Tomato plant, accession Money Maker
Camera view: bottom (45 deg); turntable rotation: 330 degrees
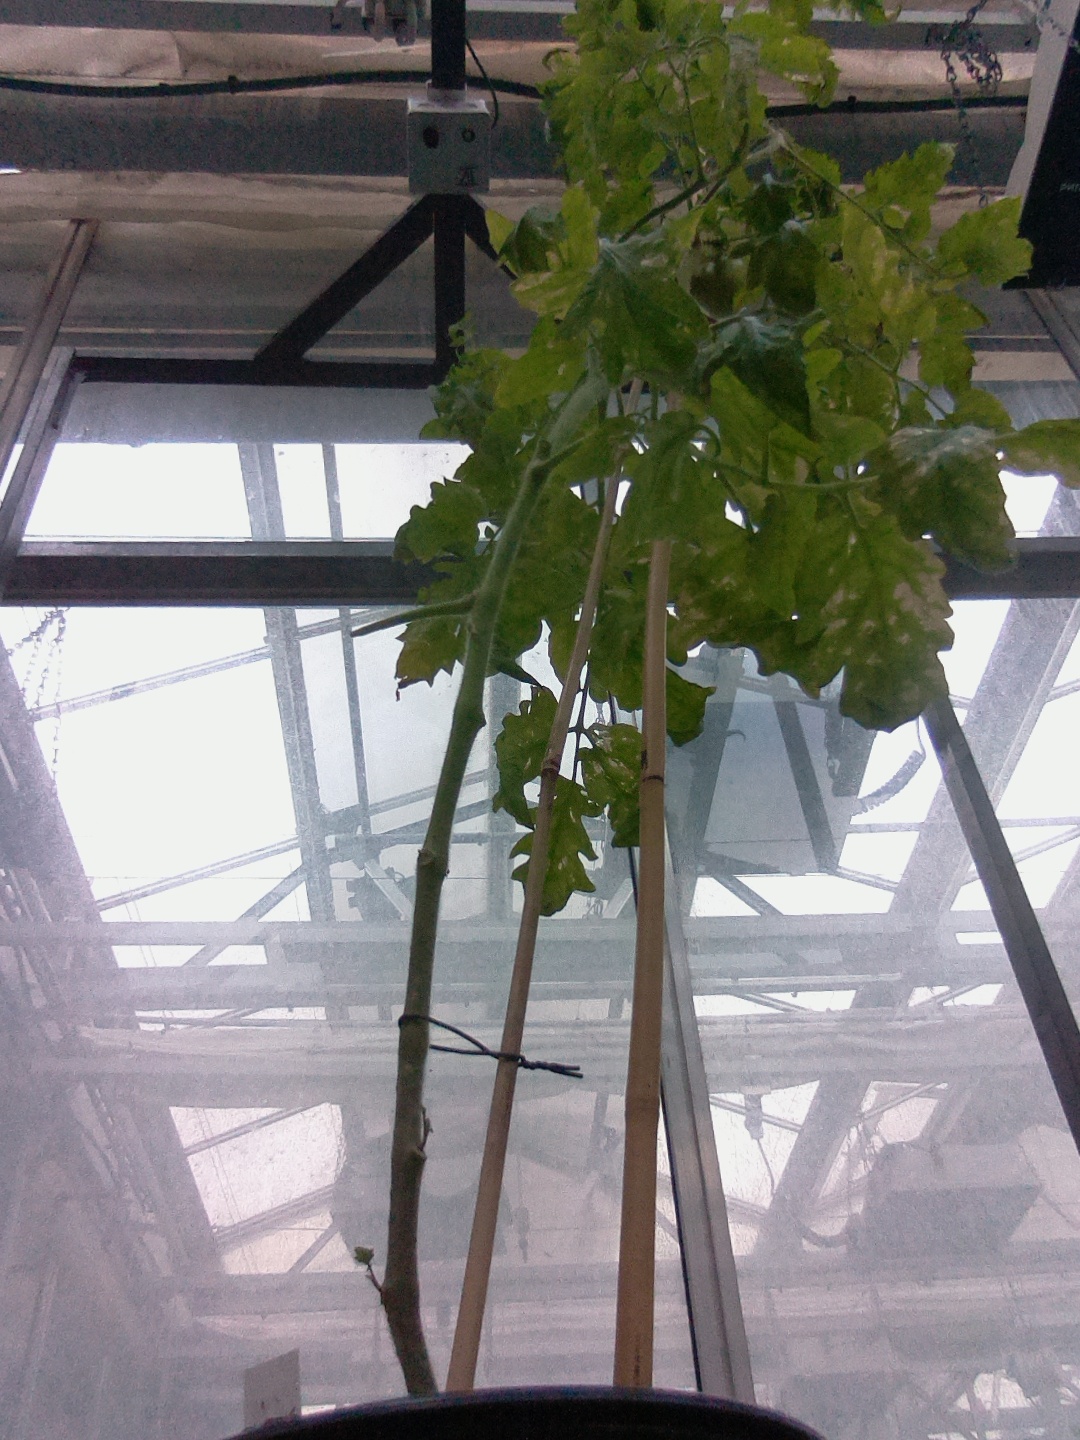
BBCH growth stage 83: 30%-40% of fruits show typical fully ripe color